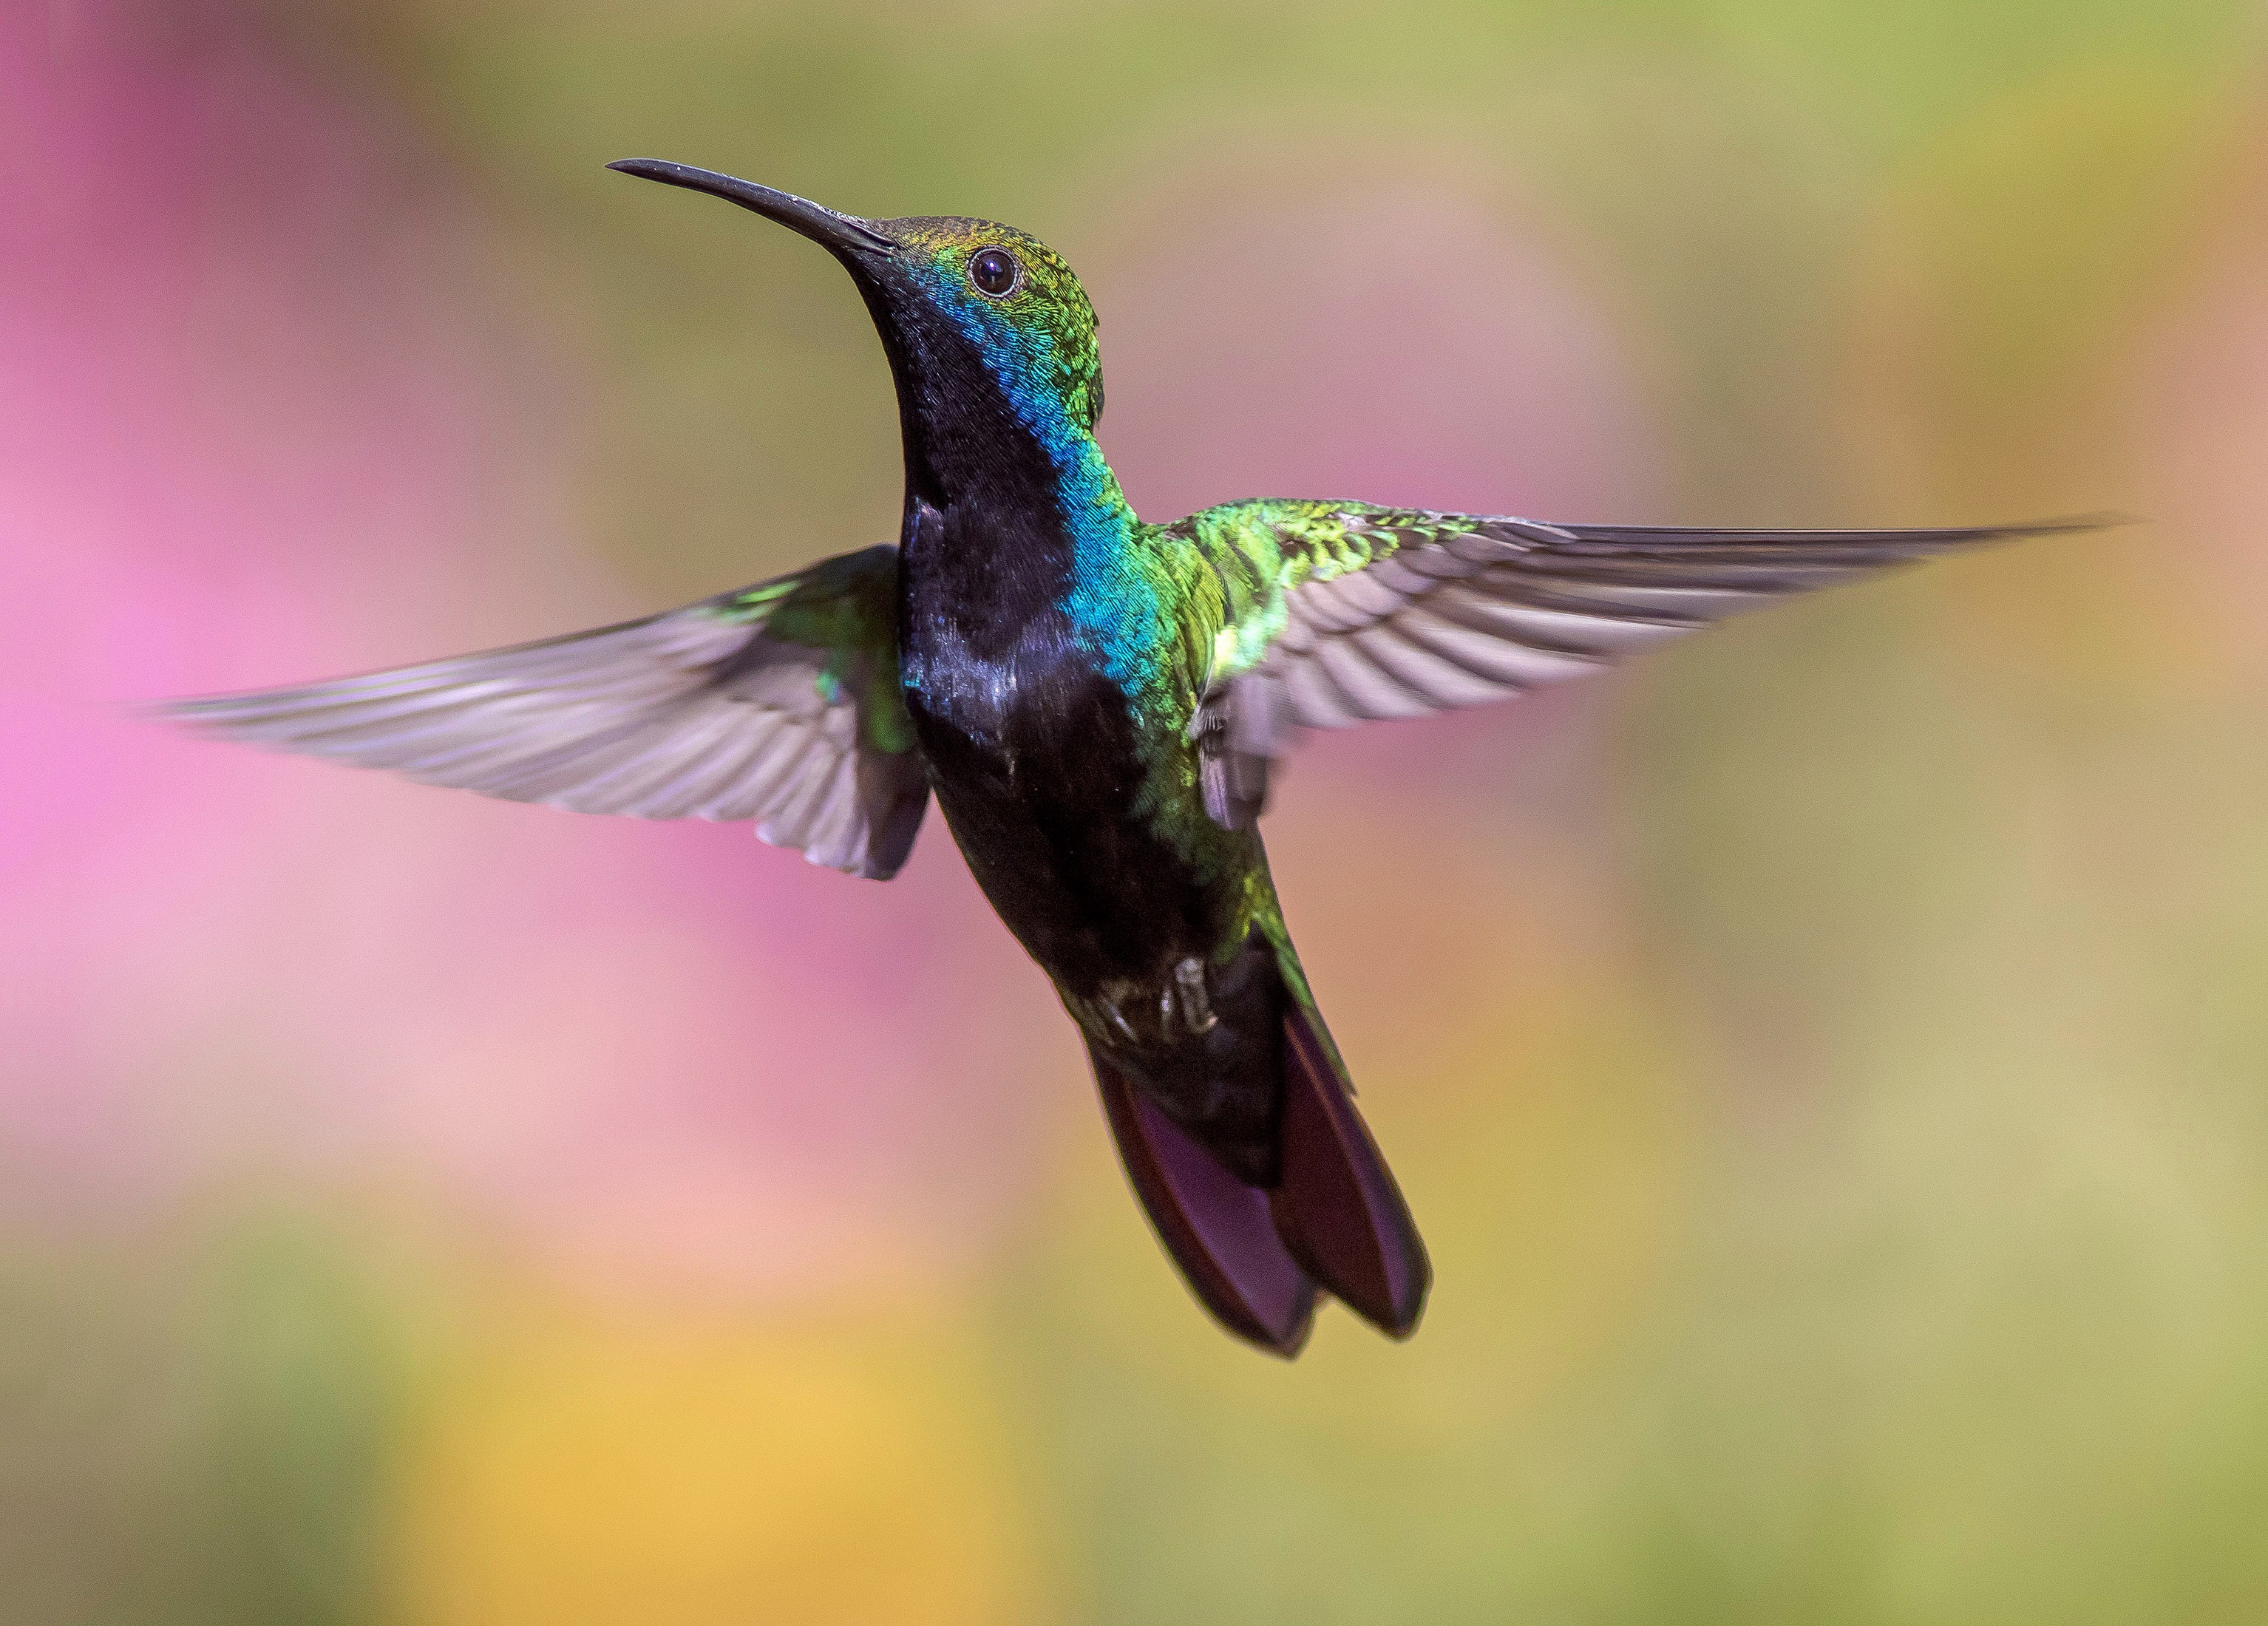
nature, bird, wing, animal, fly, wildlife, beak, macro, flight, hummingbird, avian, fauna, feathers, vertebrate, iridescent, pollinator, hd wallpaper, perching bird